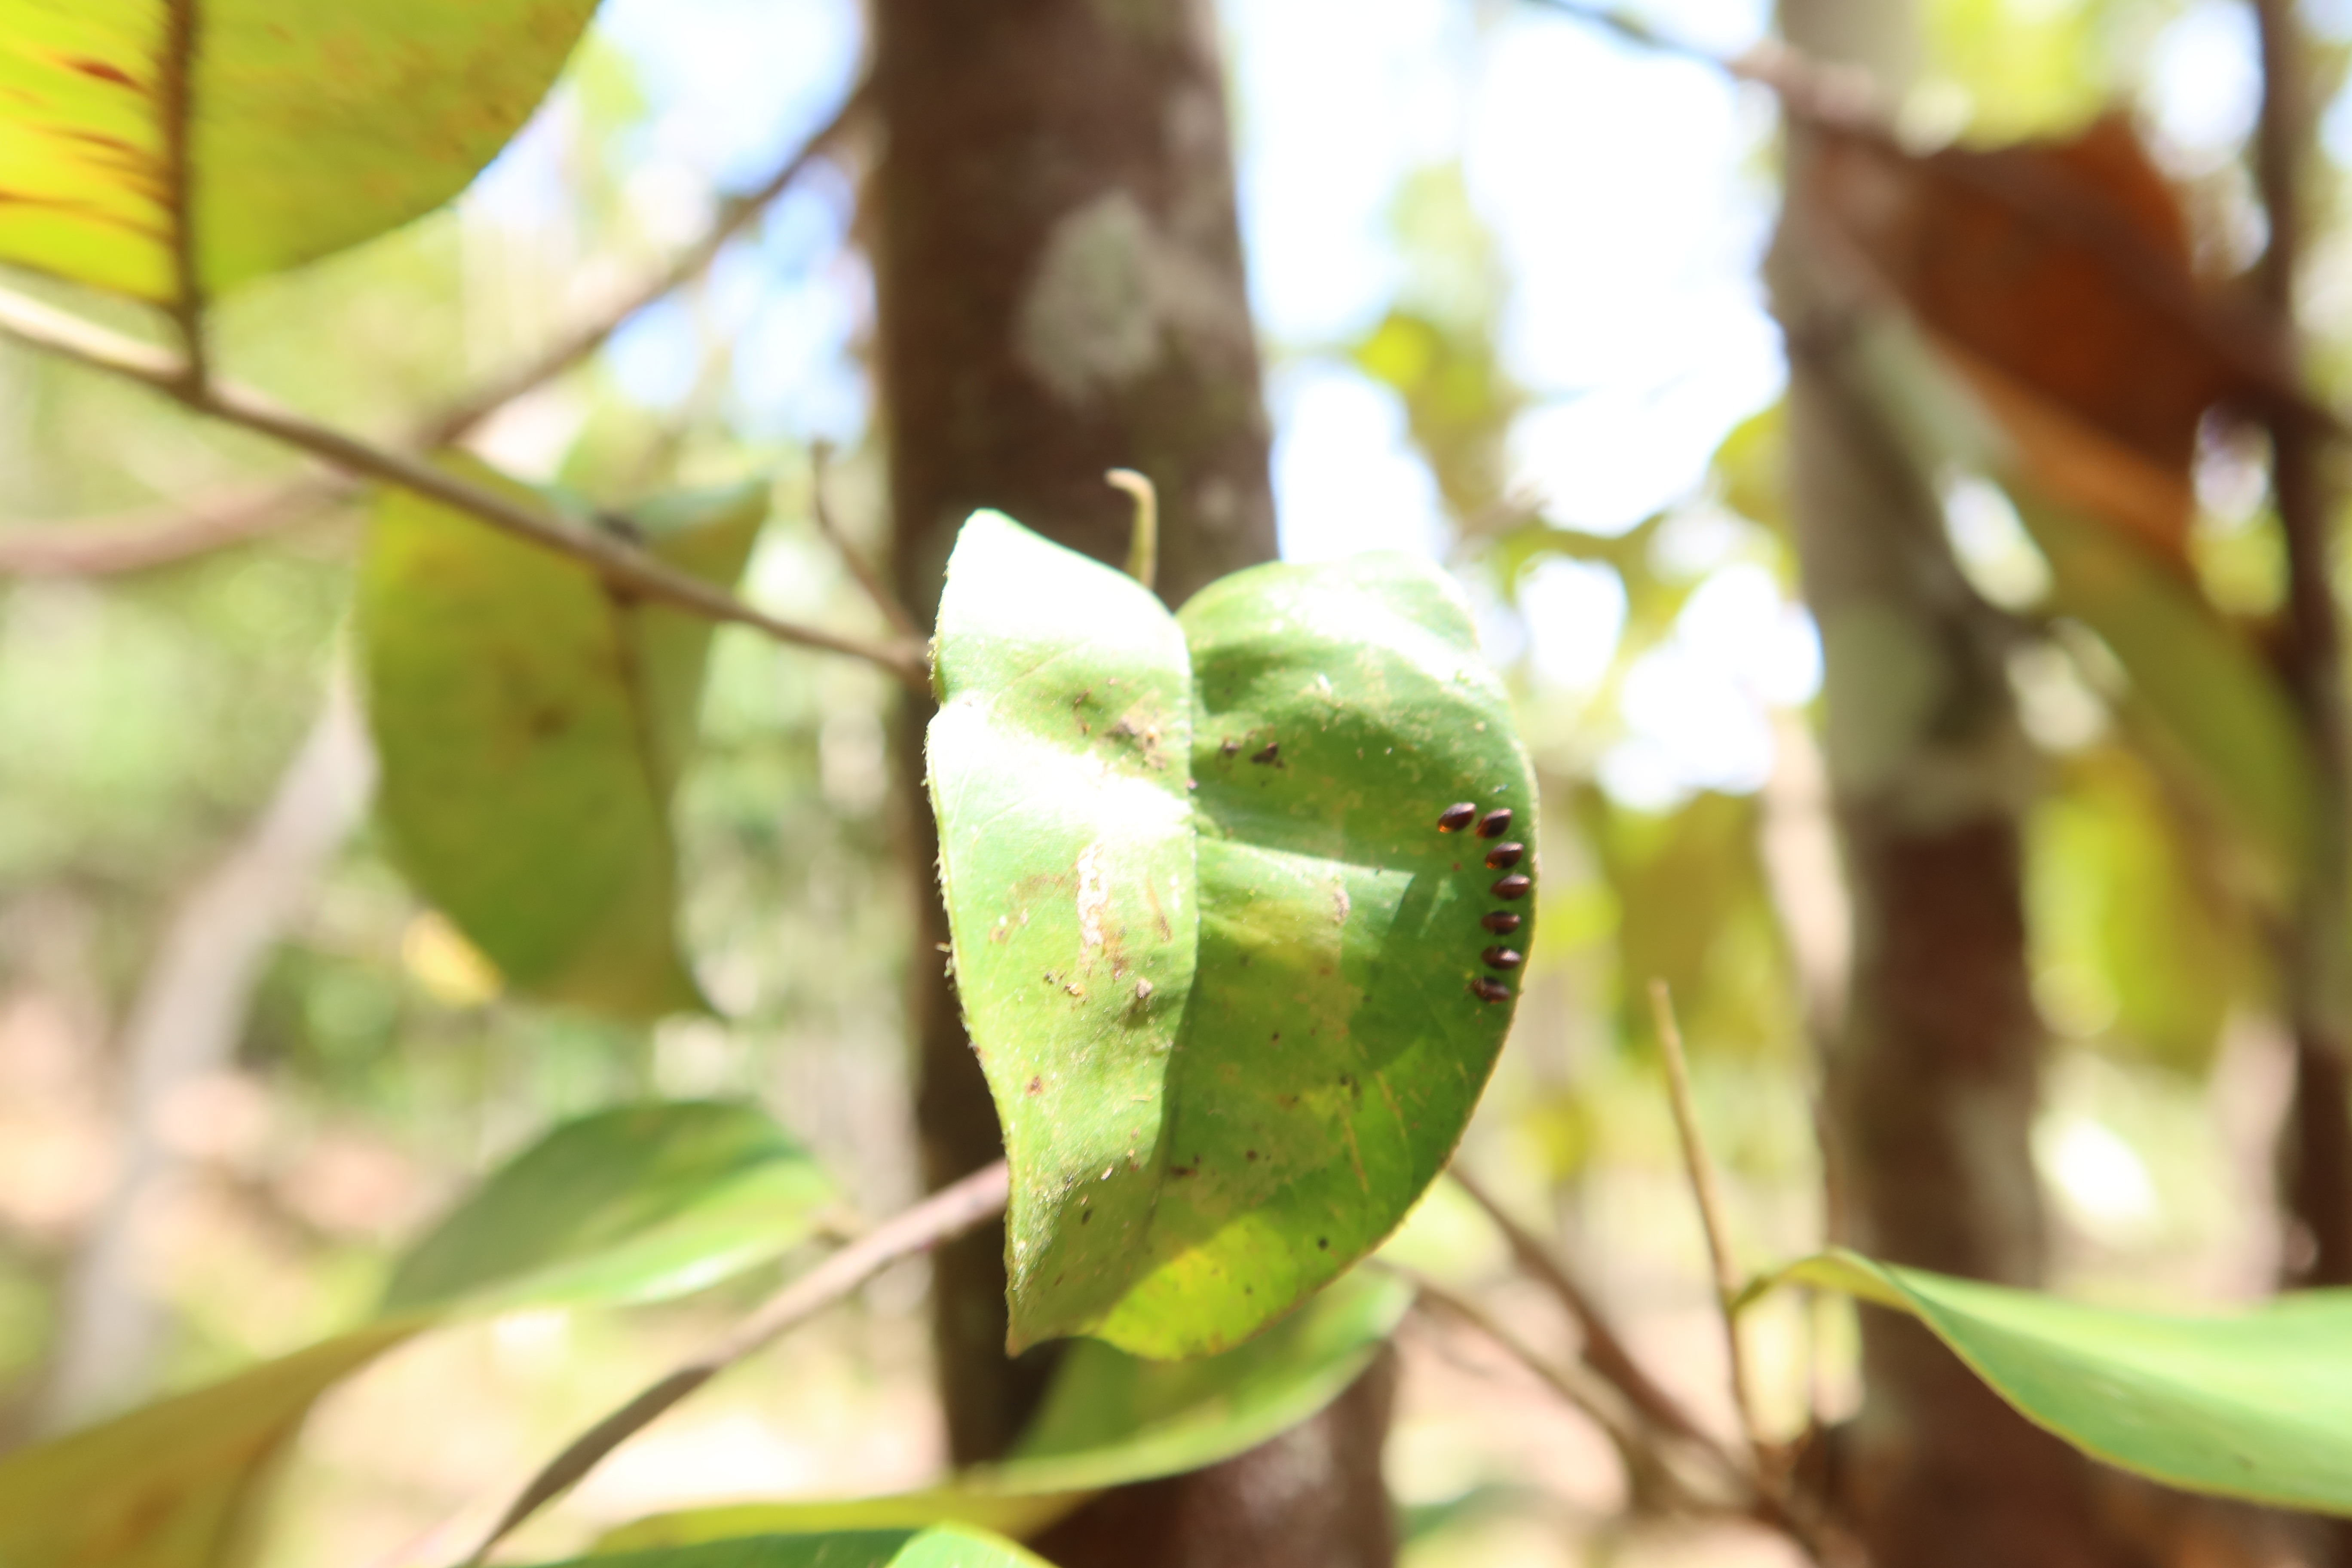
Label: Mosaic Viruses